Atsuko Maeda

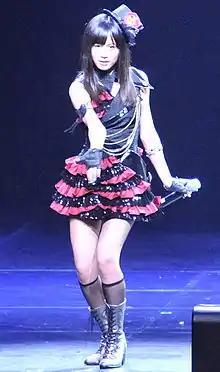
Maeda performs as part of AKB48 in 2011.

Maeda was born in Ichikawa, Chiba. At age 14, she became a member of AKB48's first group, Team A, which was composed of 24 girls and debuted on December 8, 2005.